Stomiiformes

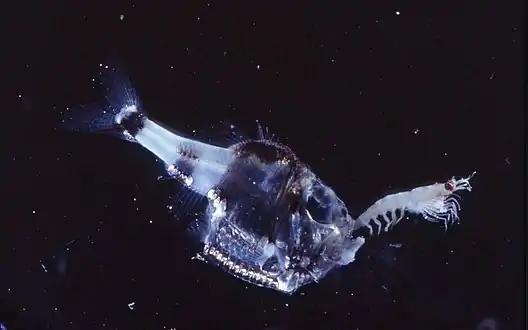
Half-naked Hatchetfish, "Argyropelecus hemigymnus" (Gonostomatoidei: Sternoptychidae), with a crustaceanNote the photophores along the fish's belly

As common for deep-sea creatures, all members of Stomiiformes (except one) have photophores, whose structure is characteristic of the order. The light emitted can be more or less strong and its color can be light yellow, white, violet or red. The light coming from these fish is generally invisible to their prey. The lighting mechanism can be very simple – consisting of small gleaming points on the fish body – or very elaborate, involving lenses and refractors.